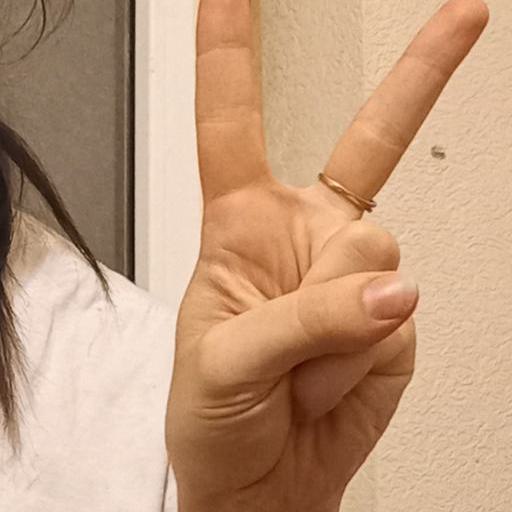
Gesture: peace